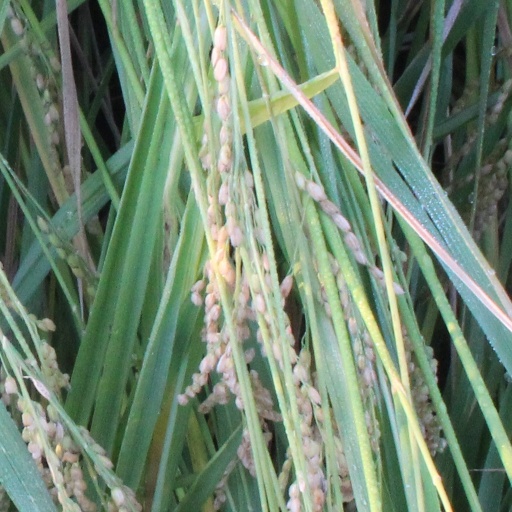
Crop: rice